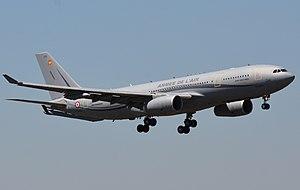
L'Airbus A330 Multi Role Tanker Transport est un modèle d'avion militaire de transport et de ravitaillement à large fuselage développé et construit par Airbus Defence and Space, et dérivé du modèle civil Airbus A330.